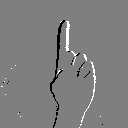
ASL letter: z